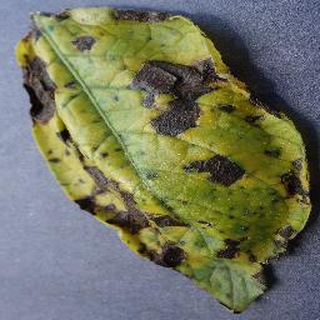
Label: potato_early_blight